Pseudobiceros bedfordi

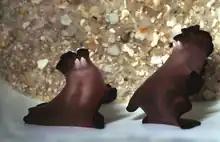
Two specimens of "Pseudobiceros bedfordi" about to engage in penis fencing

Like all flatworms in the genus "Pseudobiceros", they are hermaphroditic and have two penises. During mating, they fence with one another, using their penises, attempting to stab and inject sperm in their opponent, while avoiding being fertilized by their opponent. They are able to inseminate their opponent by injecting their sperm into any region of the other's body they are able to penetrate. After successfully injecting the other, the spermatozoa stream through their partner's body on their way to ovaries, where they will fertilize the eggs. The stream is visible through the body tissue of the worm, appearing as pale streaks, like lightning jags.